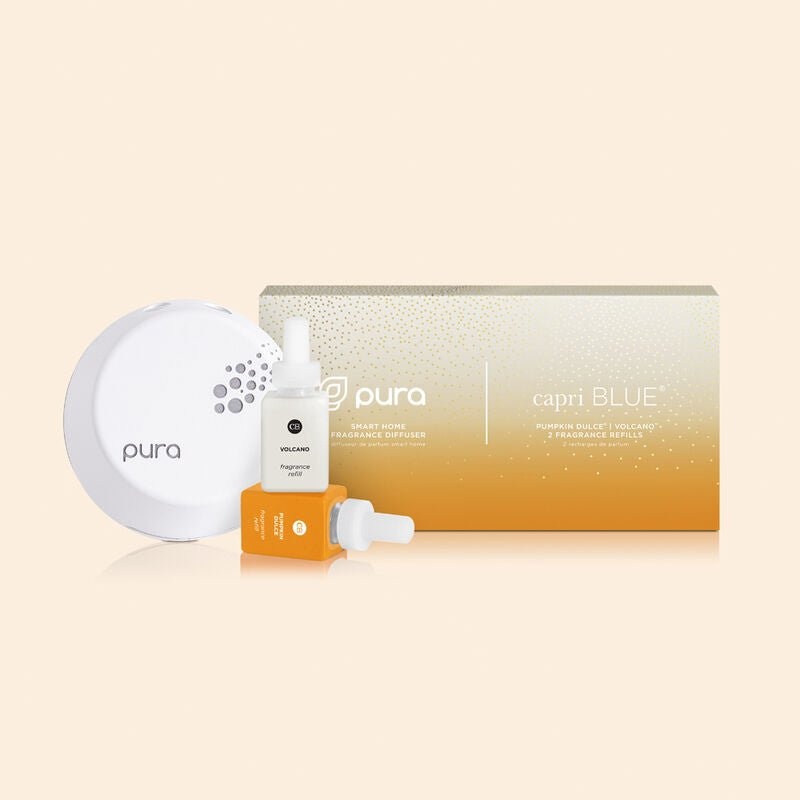
CB + Pura Smart Home Diffuser Kit, Pumpkin Dulce & Volcano
Fresh or warm? Citrus or spicy?? Volcano or Pumpkin Dulce??? Never have this dilemma again with our Pumpkin Dulce + Volcano Pura Diffuser Kit! Effortlessly switch between your two fav fragrances anytime, anywhere with just the touch of a button. Choose between the year-round fav, Volcano, or everyone’s fall obsession, Pumpkin Dulce.
Brand: Capri Blue
Category: Home & Garden > Decor > Home Fragrance Accessories > Fragrance Diffusers > Plug-In Diffusers